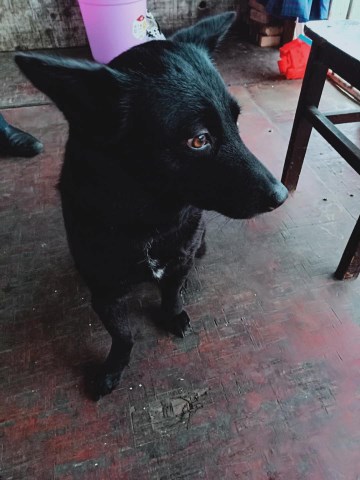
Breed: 3336-n000121-chinese_rural_dog